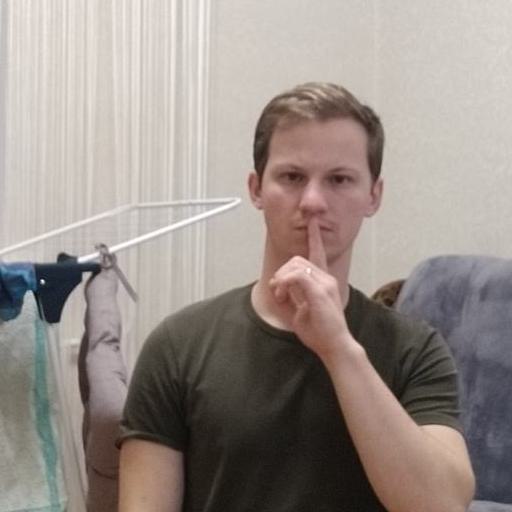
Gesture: mute